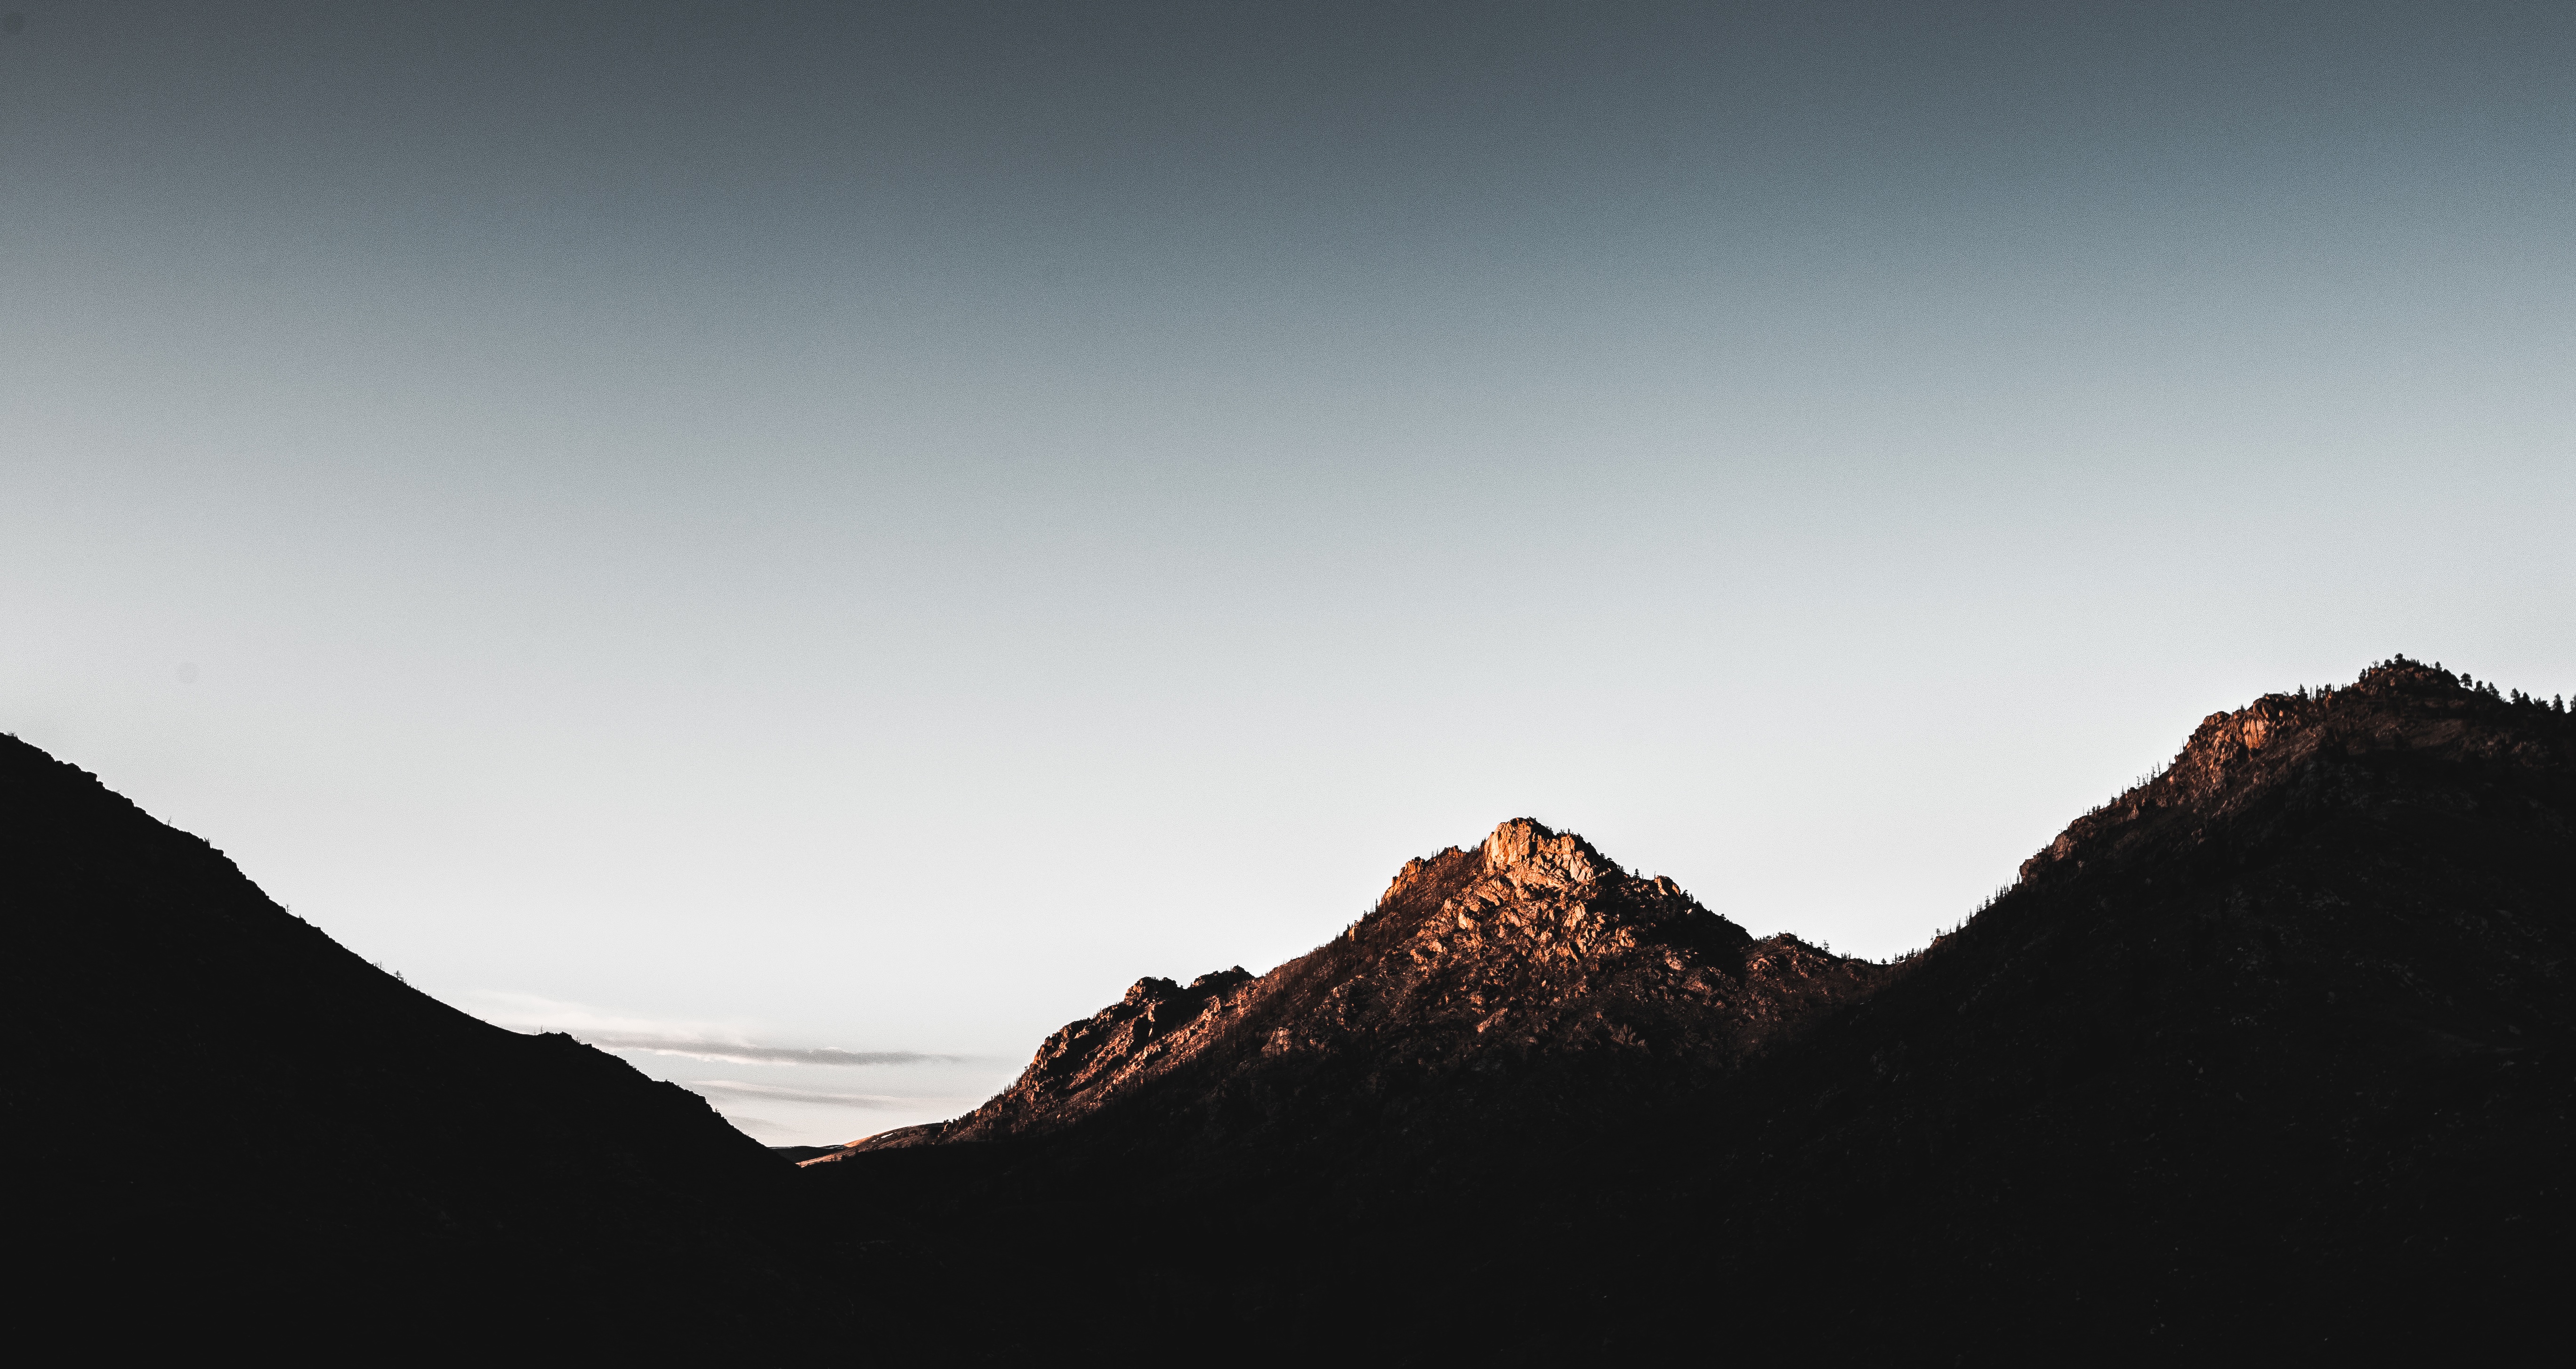
nature, horizon, mountain, cloud, sky, sunrise, sunset, sunlight, morning, hill, dawn, mountain range, dusk, ridge, summit, landform, geographical feature, atmospheric phenomenon, mountainous landforms